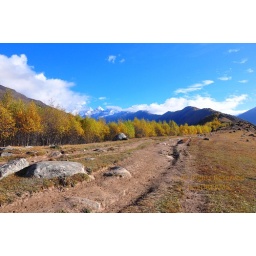
Impressions on the ground made by horses and human steps